Emma Kruse Va'ai

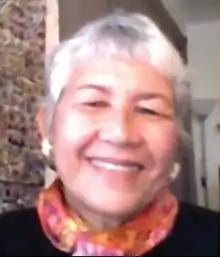
Letuimanu’asina in 2020

Emma Kruse Va'ai is a Samoan chief ('high matai'), writer and educator in Samoa. Her "matai" chief title is Letuimanu’asina. She has a PhD in English from the University of New South Wales in Australia and is a former director of Samoa Polytechnic. Currently, she is the Deputy Vice-Chancellor of the National University of Samoa following the polytechnic's merger into the university in 2006. Also a lecturer in English at the university, she is a strong advocate for bilingual education in both English and the Samoan language.